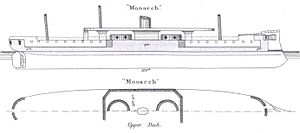
HMS Monarch (1868) / Konstruktionen
Den stiplede linje foran de to kanontårne viser det stykke af skibssiden, der blev klappet ned, når Monarchs kanoner skulle affyres. På den nederste tegning kan man se, at tårnene var anbragt på skibets centerlinje.
Panserskibet HMS Monarch var det første store søgående krigsskib i Royal Navy, der havde sine svære kanoner anbragt i kanontårne. Navnet betyder monark, og skibet var det fjerde af foreløbigt fem skibe i Royal Navy med dette navn.